1996 New Zealand general election

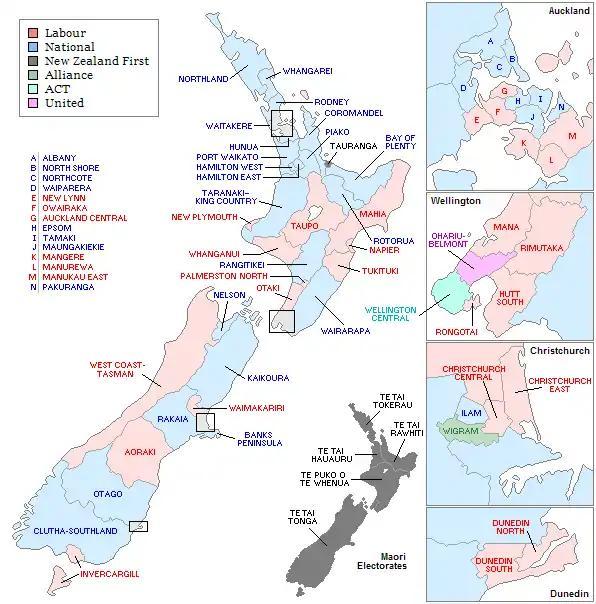
Party affiliation of winning electorate candidates.

No party managed to win a straight majority of the 65 electorates. The National Party, the governing party, was three seats short of a majority, gaining 30 seats. The Labour Party, in opposition, won 26 electorate seats. New Zealand First won six electorate seats, the highest number of any minor party for over 50 years.